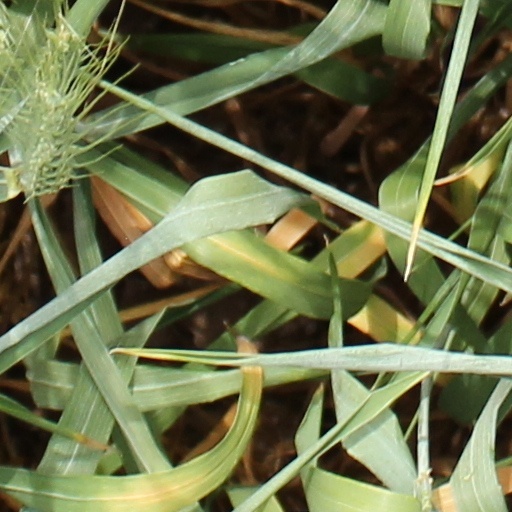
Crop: wheat